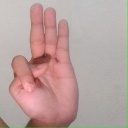
अक्षर: भ